São Paulo Cultural Center

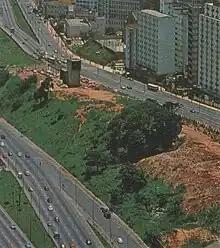
Area of the São Paulo Cultural Center in mid-1978.

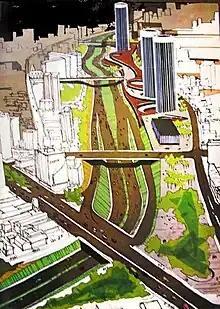
Artistic representation of the Nova Vergueiro project by Emurb technicians, 1974.

During the final stage of construction, the city government began to study a suitable destination for the areas left over from the building sites. As a result, the Empresa Municipal de Urbanização de São Paulo (Emurb) launched a project to redevelop the areas called Nova Vergueiro. In order to implement the idea, Emurb has prepared a proposal for a partnership with the private sector. The municipality would transfer the land for a pre-designed complex and, in exchange, a consortium of companies would detail this project, build public and private premises and green and leisure areas for the community in the same area and operate part of the business for a certain period of time.